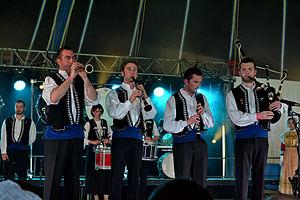
Le bagad Landi au Gouel Bro Leon à Plouvorn le 16 juin 2013.
Landivisiau [lɑ̃divizjo] est une commune du département du Finistère, dans la région Bretagne, en France.